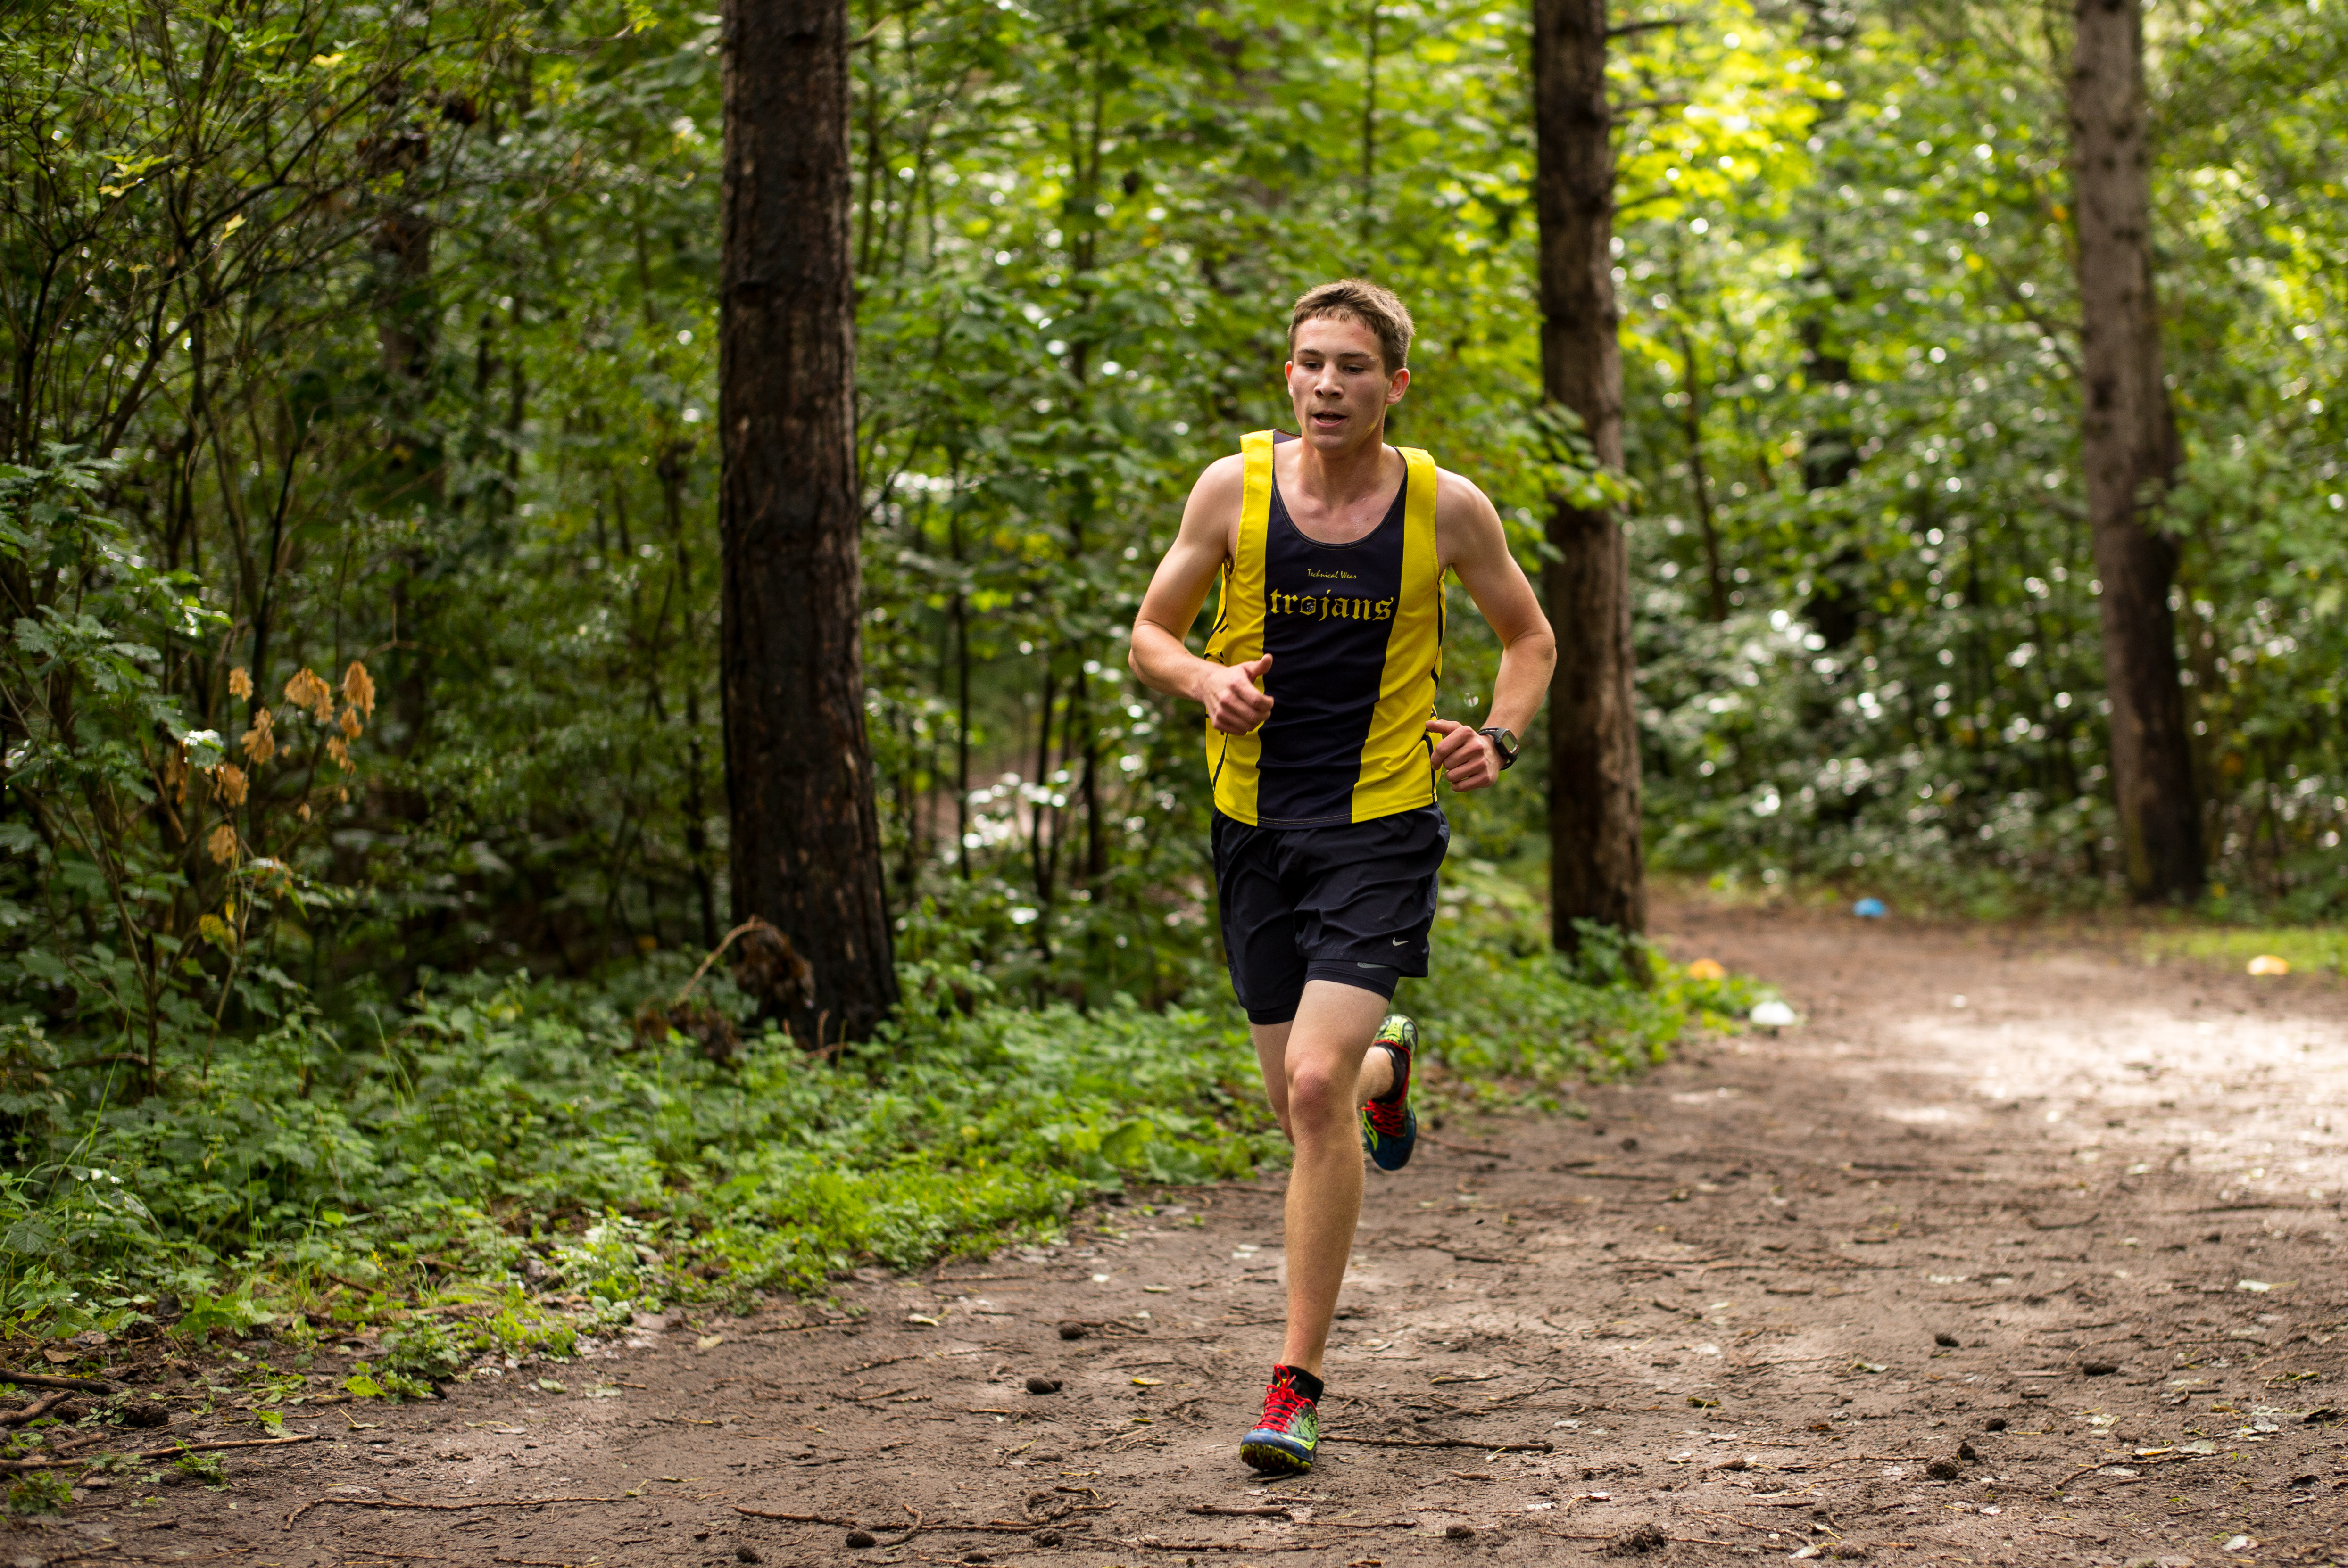
person, trail, running, recreation, jogging, race, sports, endurance, physical exercise, outdoor recreation, human action, individual sports, endurance sports, ultramarathon, duathlon, cross country running